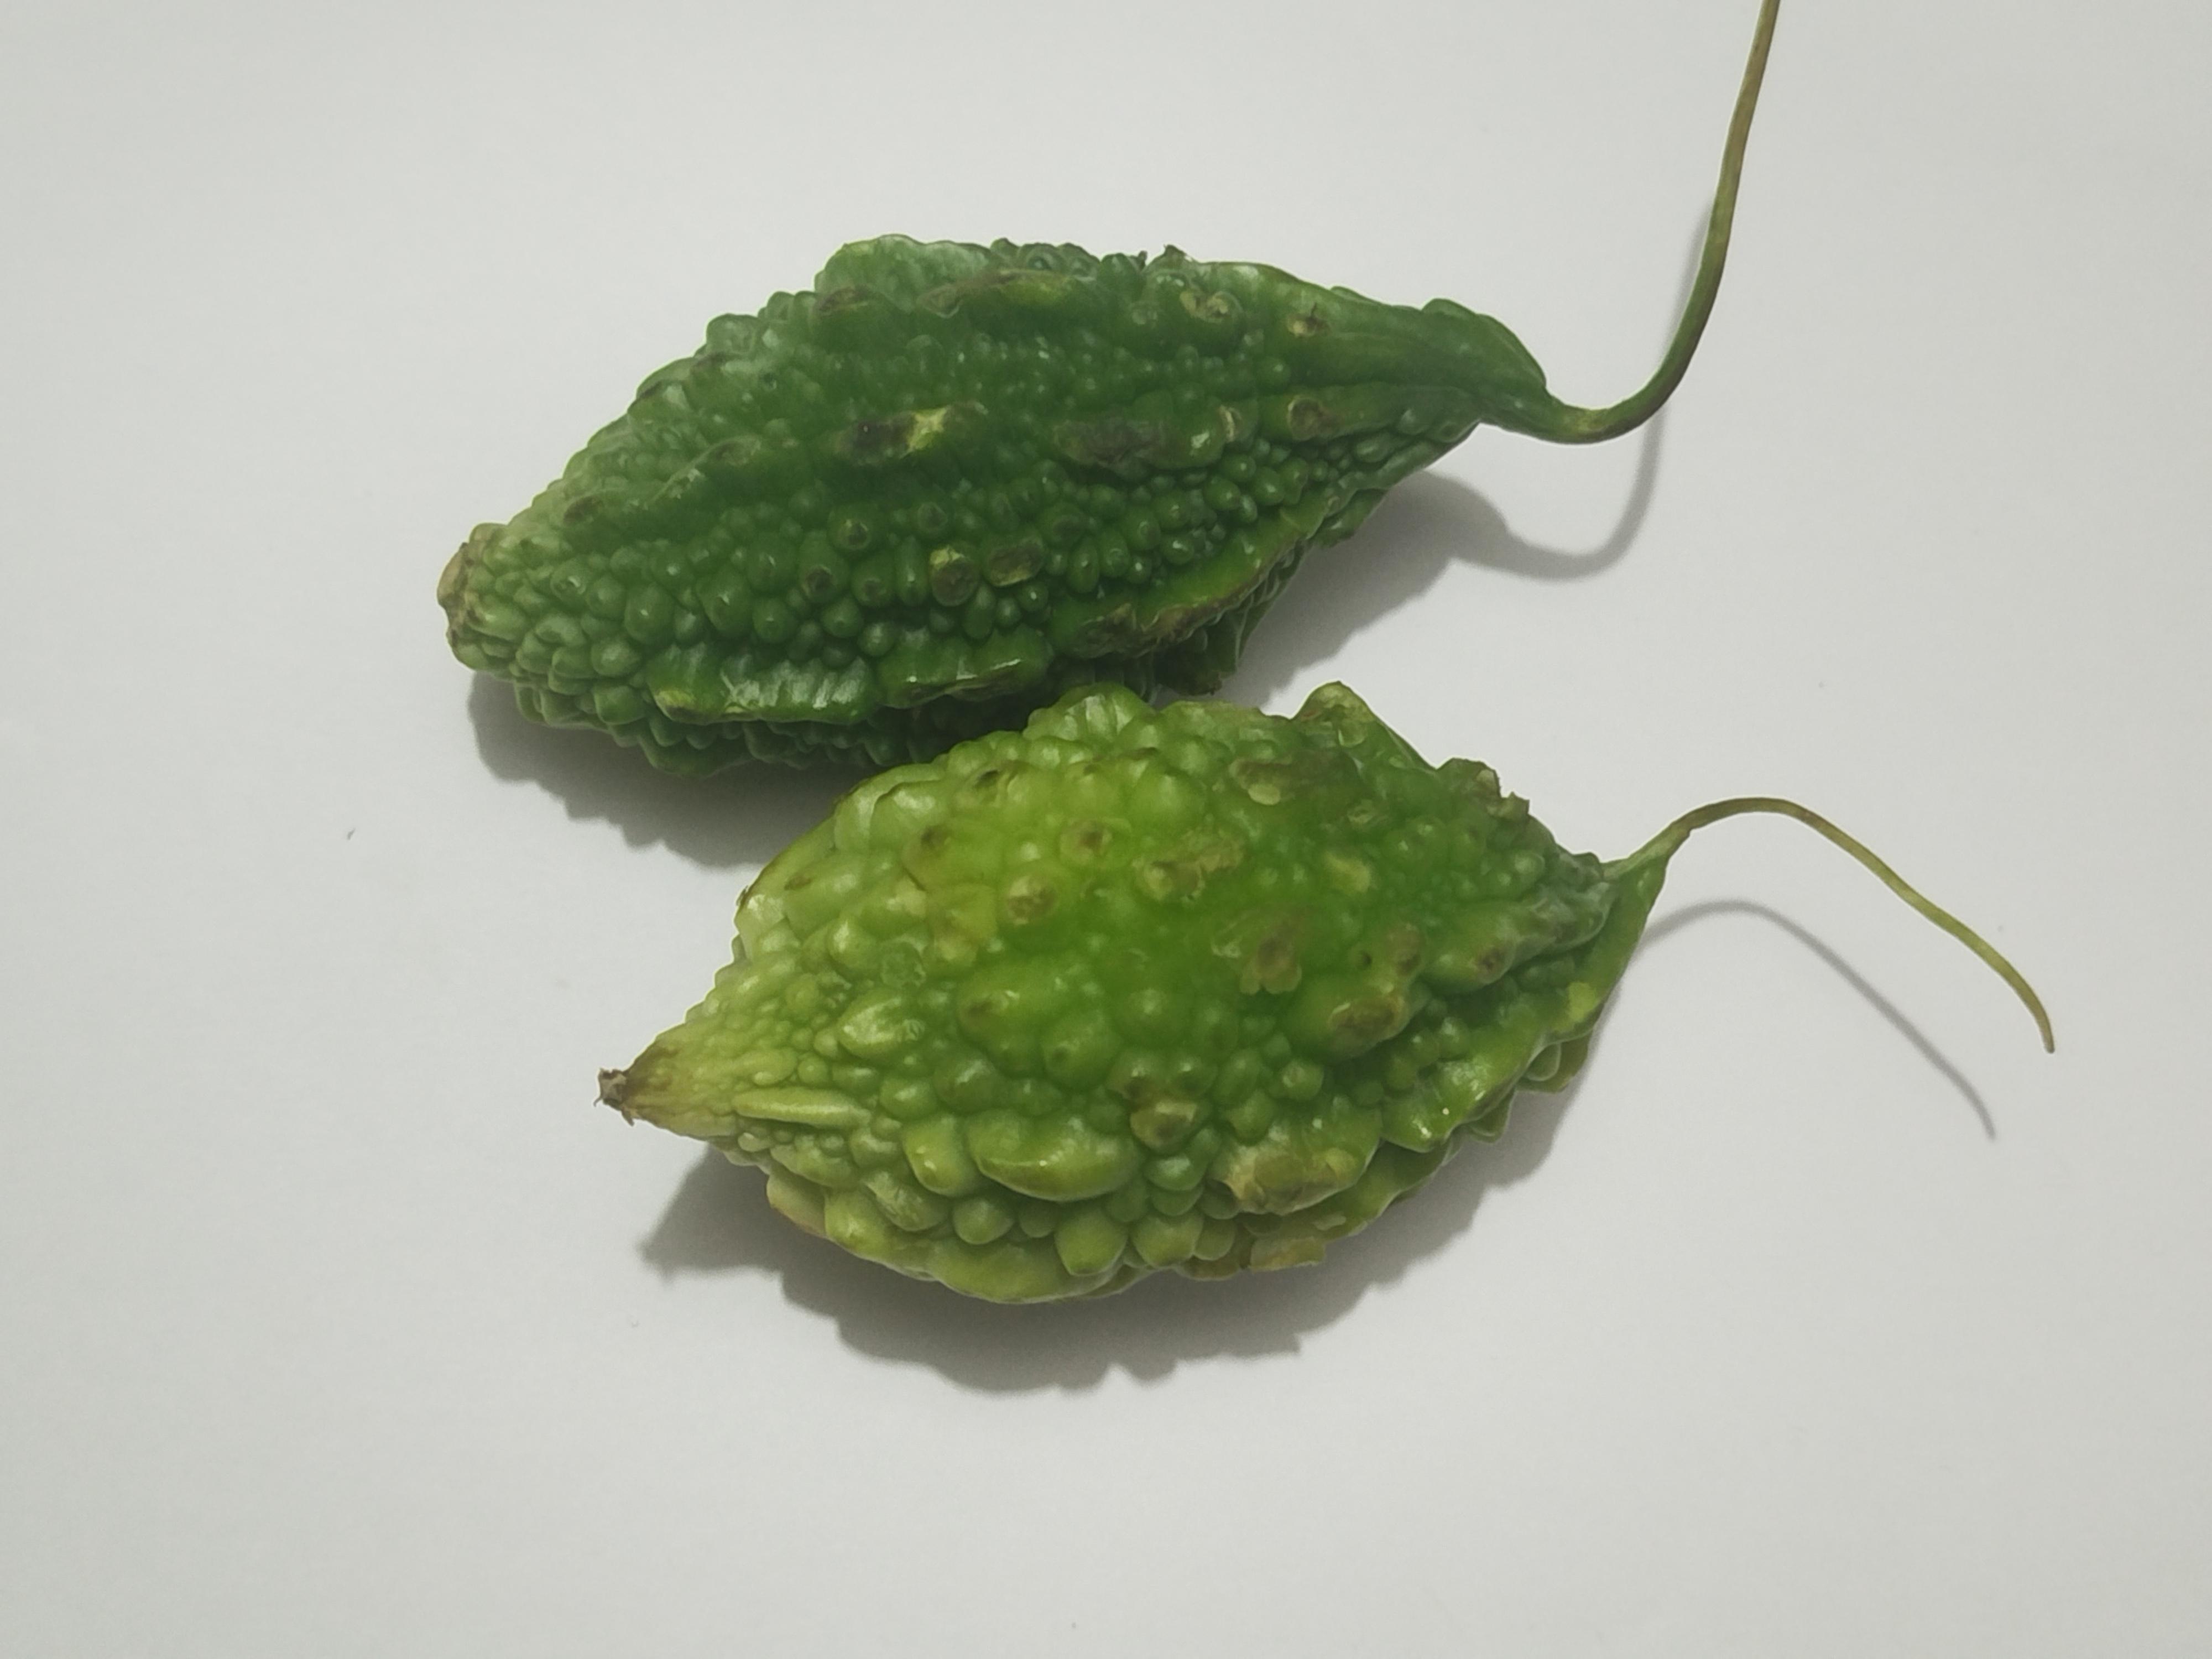
Label: Bitter melon